Pondicherry University

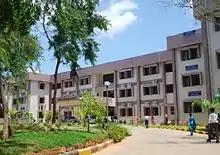
School of Management

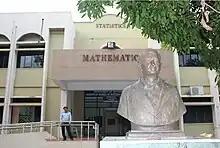
Ramanujan School of Mathematical Sciences

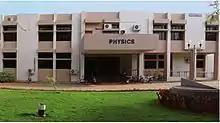
Department of Physics

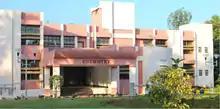
Department of Chemistry

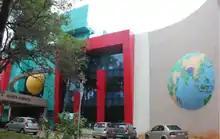
Department of Earth Science

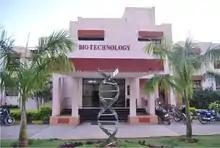
Department of Biotechnology

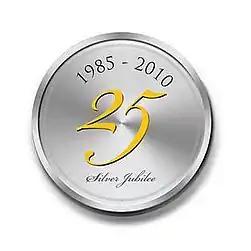

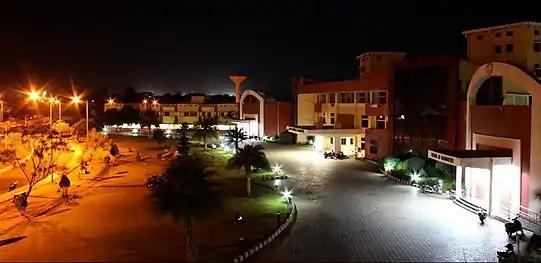
SJ campus

The Central Instrumentation Facility (CIF) was established in the university as the University Science Instrumentation Centre (USIC) in 1992 under the UGC Plan Scheme. It housed three facilities – Mechanical Shop, Glass blowing Shop and Electrical Shop, to provide support in the repair and servicing of scientific equipment. Fabrication of components for experimental setups is undertaken.